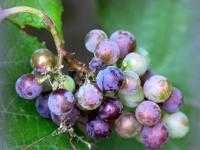
Label: Grapes